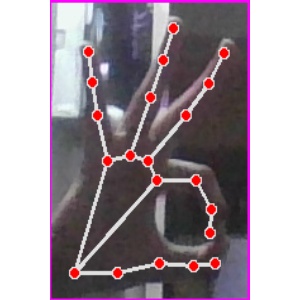
अक्षर: ण